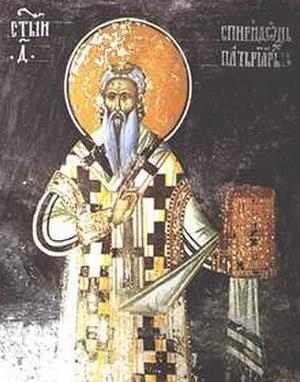
1463-1557 : après la conquête ottomane du Patriarcat de Peć et la chute de Smederevo et après la mort du patriarche Arsène II, le patriarcat a été placé sous la juridiction de l'archevêché d'Ohrid.